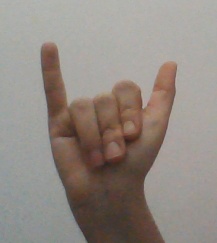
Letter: ya